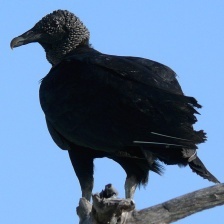
Species: BLACK VULTURE
Scientific name: CORAGYPS ATRATUS
ImageNet parent category: vulture